History of the Jews in England (1066–1290)

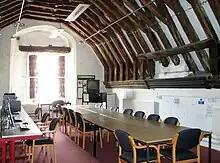
167 and 169 King Street, The Music House, Norwich: one of two surviving Jewish houses dating from before the expulsion. Such properties were forfeit and sold or gifted by the Crown.

By the time he returned to England in 1289, King Edward was deeply in debt. His experiment to convert the Jews to Christianity and remove their dependence on lending at interest could be seen to have failed. Moreover, it was increasingly impossible to raise money from the Jewish population; they had been repeatedly overtaxed.